August Carl Eduard Baldamus

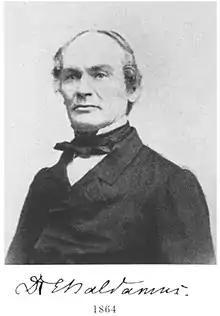
Baldamus in 1864

August Carl Eduard Baldamus (April 18, 1812 – October 30, 1893) was a German ornithologist who founded the German Ornithologists' Society.